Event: Nepal Earthquake
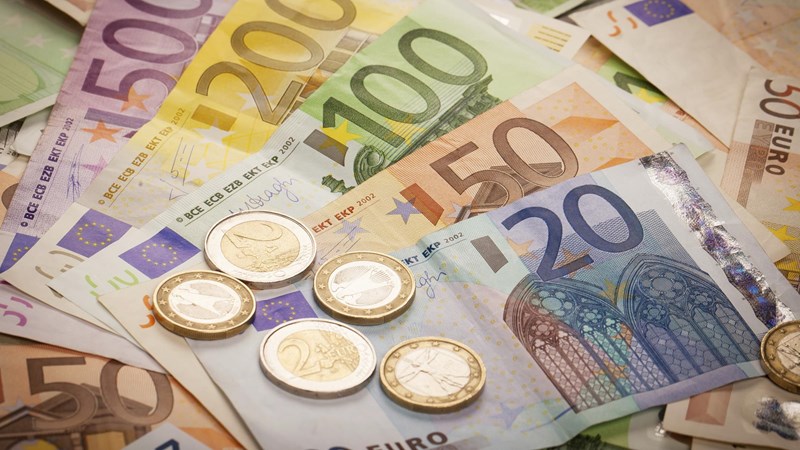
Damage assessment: no_damage